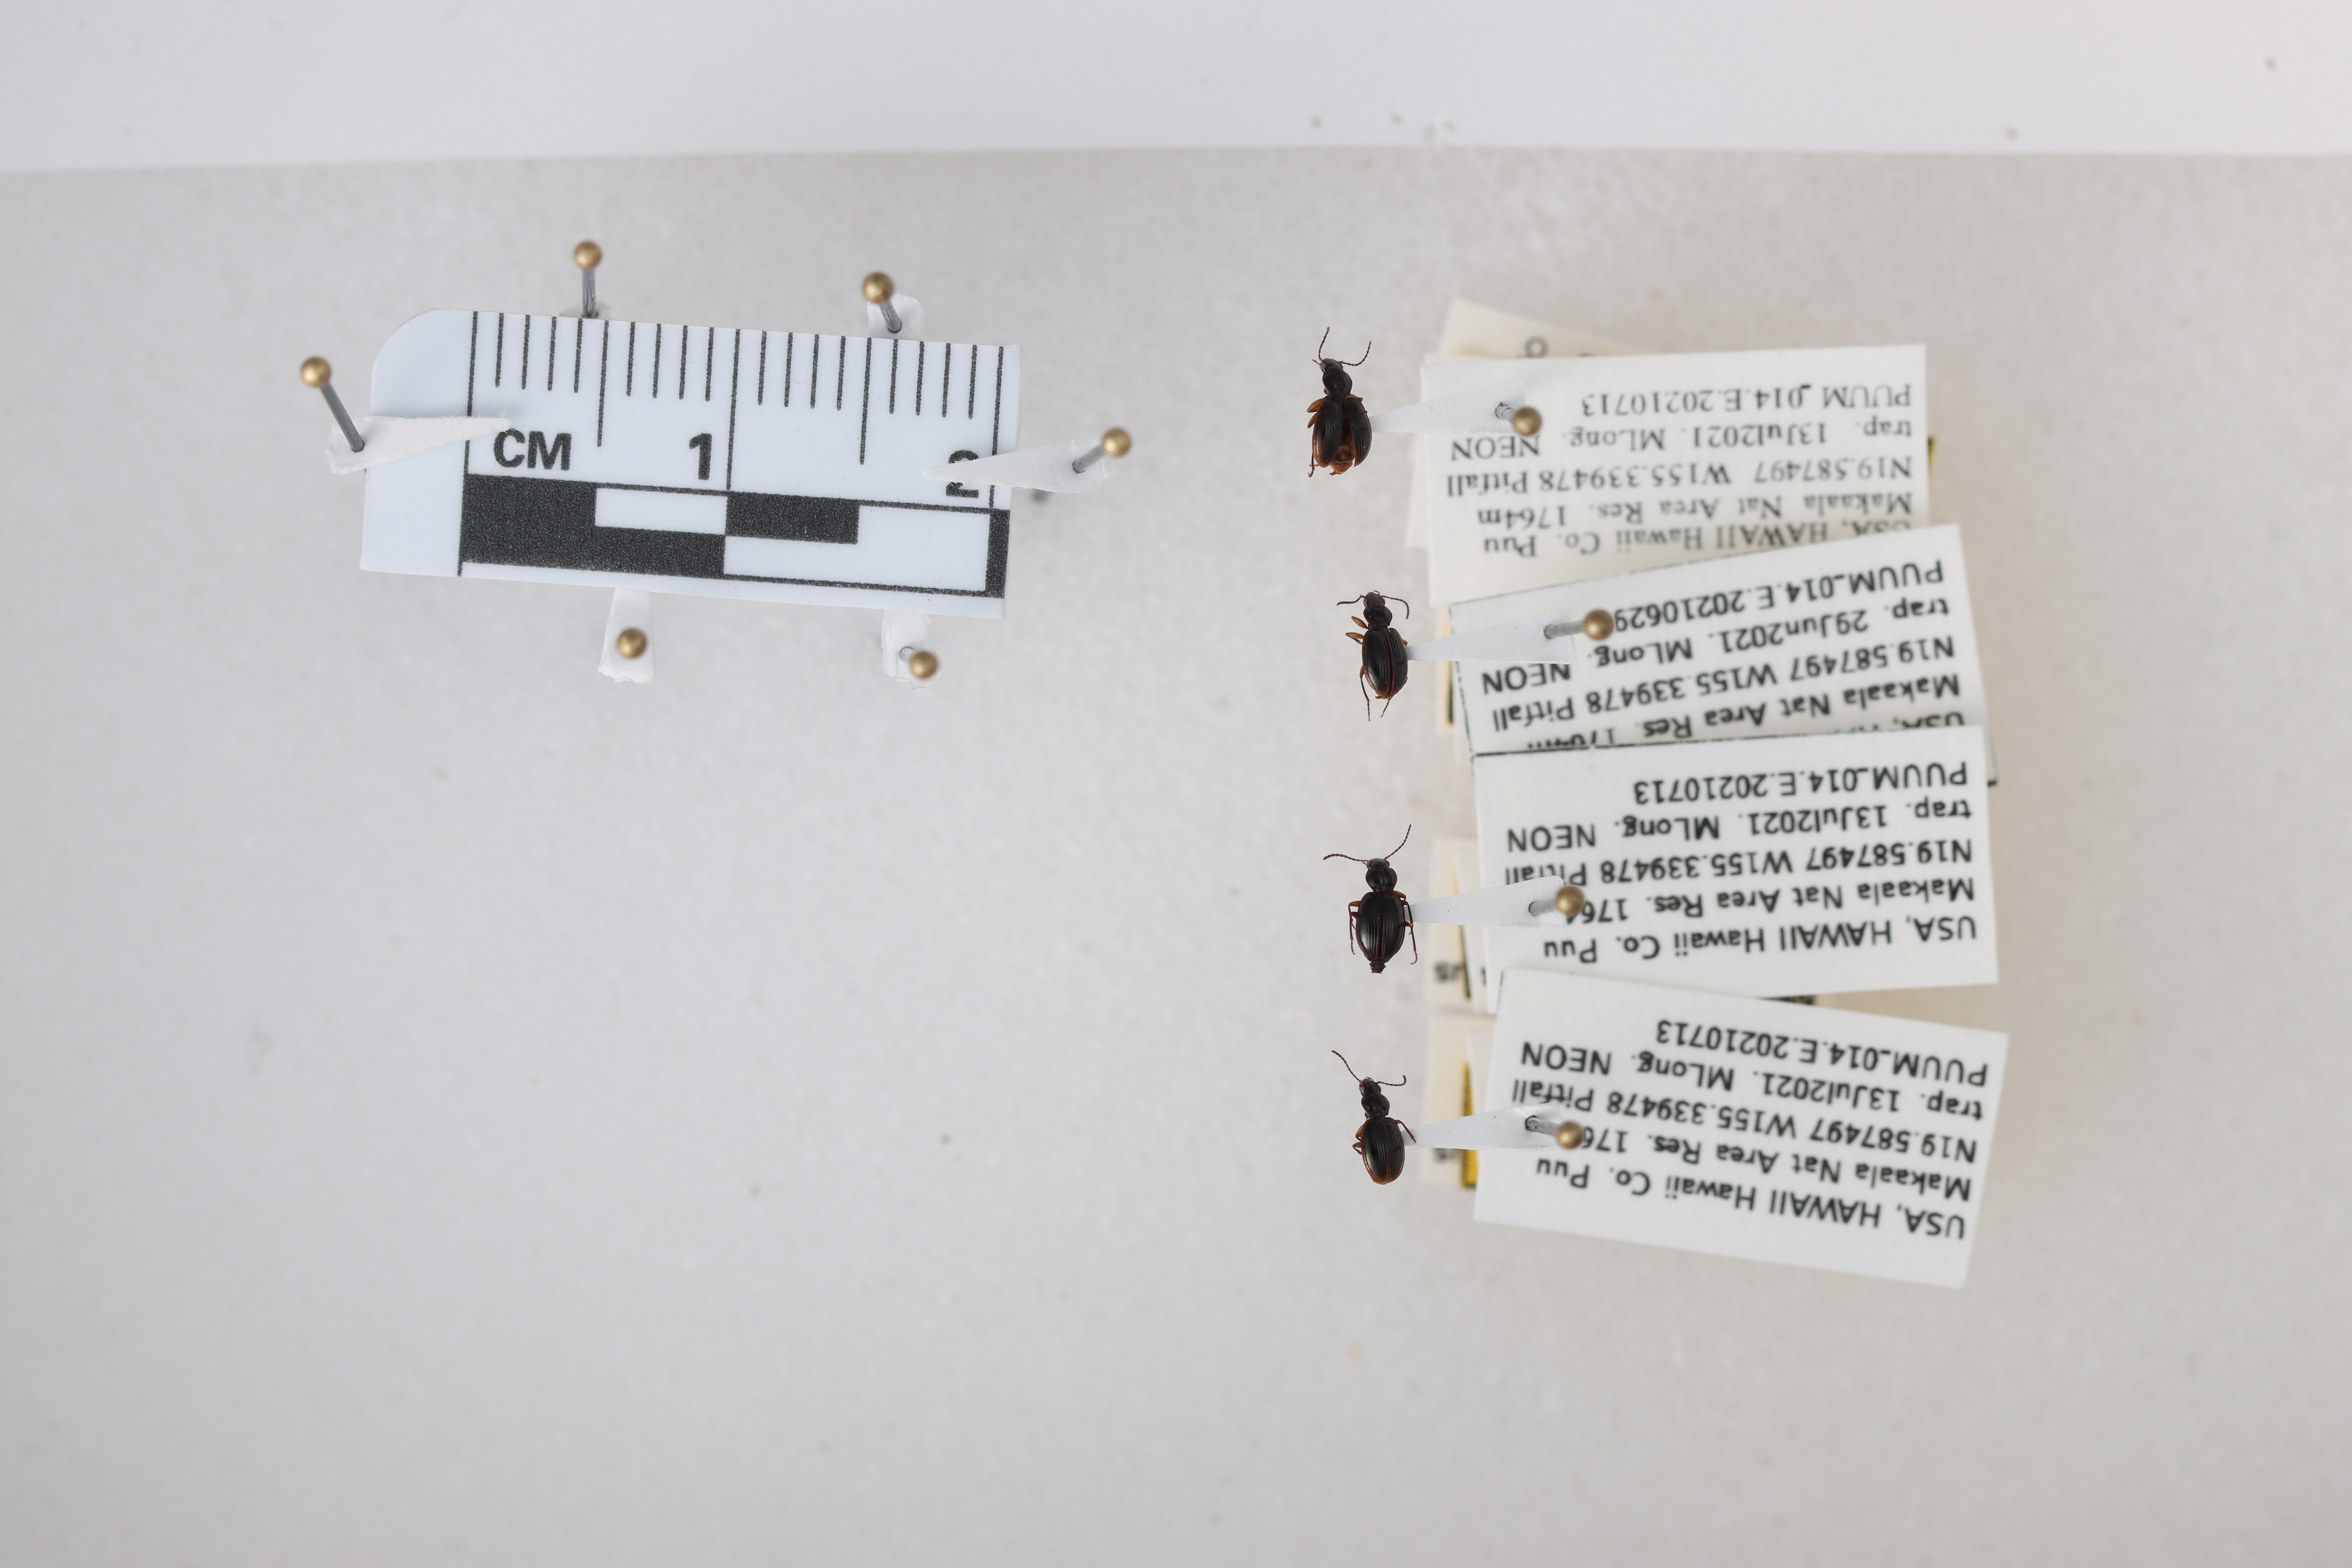
Beetle 1 — elytra length: 0.263 cm, elytra max width: 0.182 cm, basal pronotum width: 0.072 cm

Beetle 2 — elytra length: 0.247 cm, elytra max width: 0.157 cm, basal pronotum width: 0.068 cm

Beetle 3 — elytra length: 0.254 cm, elytra max width: 0.18 cm, basal pronotum width: 0.074 cm

Beetle 4 — elytra length: 0.253 cm, elytra max width: 0.16 cm, basal pronotum width: 0.065 cm